U.S. Route 13 in Maryland

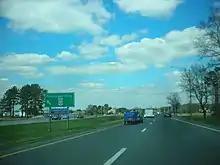
US 13 northbound at southern terminus of US 13 Bus. in Pocomoke City

Entering the state from Virginia, US 13 heads north on Ocean Highway, a four-lane divided highway that runs a short distance to the east of the Delmarva Central Railroad's Delmarva Industrial Track line. Upon entering Maryland, US 13 features a rest area and welcome center in the northbound direction, with access from the southbound direction provided by way of a U-turn at the state line. It continues north through wooded areas before heading into a mix of farmland and woodland with some residences and businesses along the road. As the road approaches Pocomoke City, more businesses start to line the road. Before entering Pocomoke City, US 13 Business (US 13 Bus.) heads northwest from US 13 on Market Street into the downtown area. Past this intersection, the road enters Pocomoke City. The route crosses MD 366 (Stockton Road), which itself has its western terminus at US 13 Bus., and continues north past a shopping center before coming to a junction with the southern terminus of US 113 (Worcester Highway) and MD 250A (Old Virginia Road) along the eastern edge of town. Continuing around the northern edge of the town, the route passes residential areas to the southwest and rural areas to the northeast before heading into a commercial district and intersecting the southern terminus of MD 756 (Old Snow Hill Road). US 13 turns west into wooded areas before crossing the Pocomoke River upstream of US 13 Bus.